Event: Nepal Earthquake
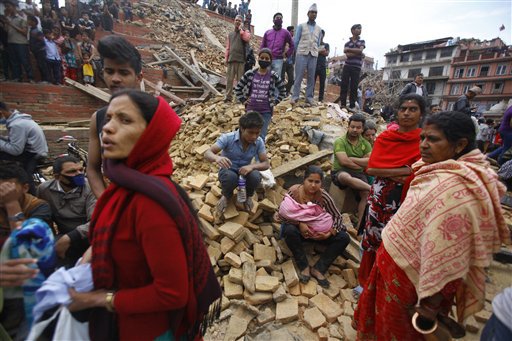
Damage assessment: damage